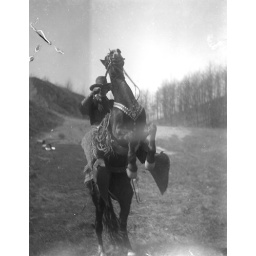
from 4 x 5 glass plate neg, set A, around 1900 I think.